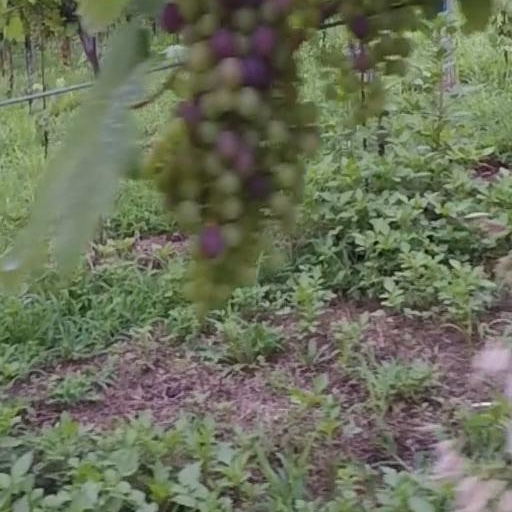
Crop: grape